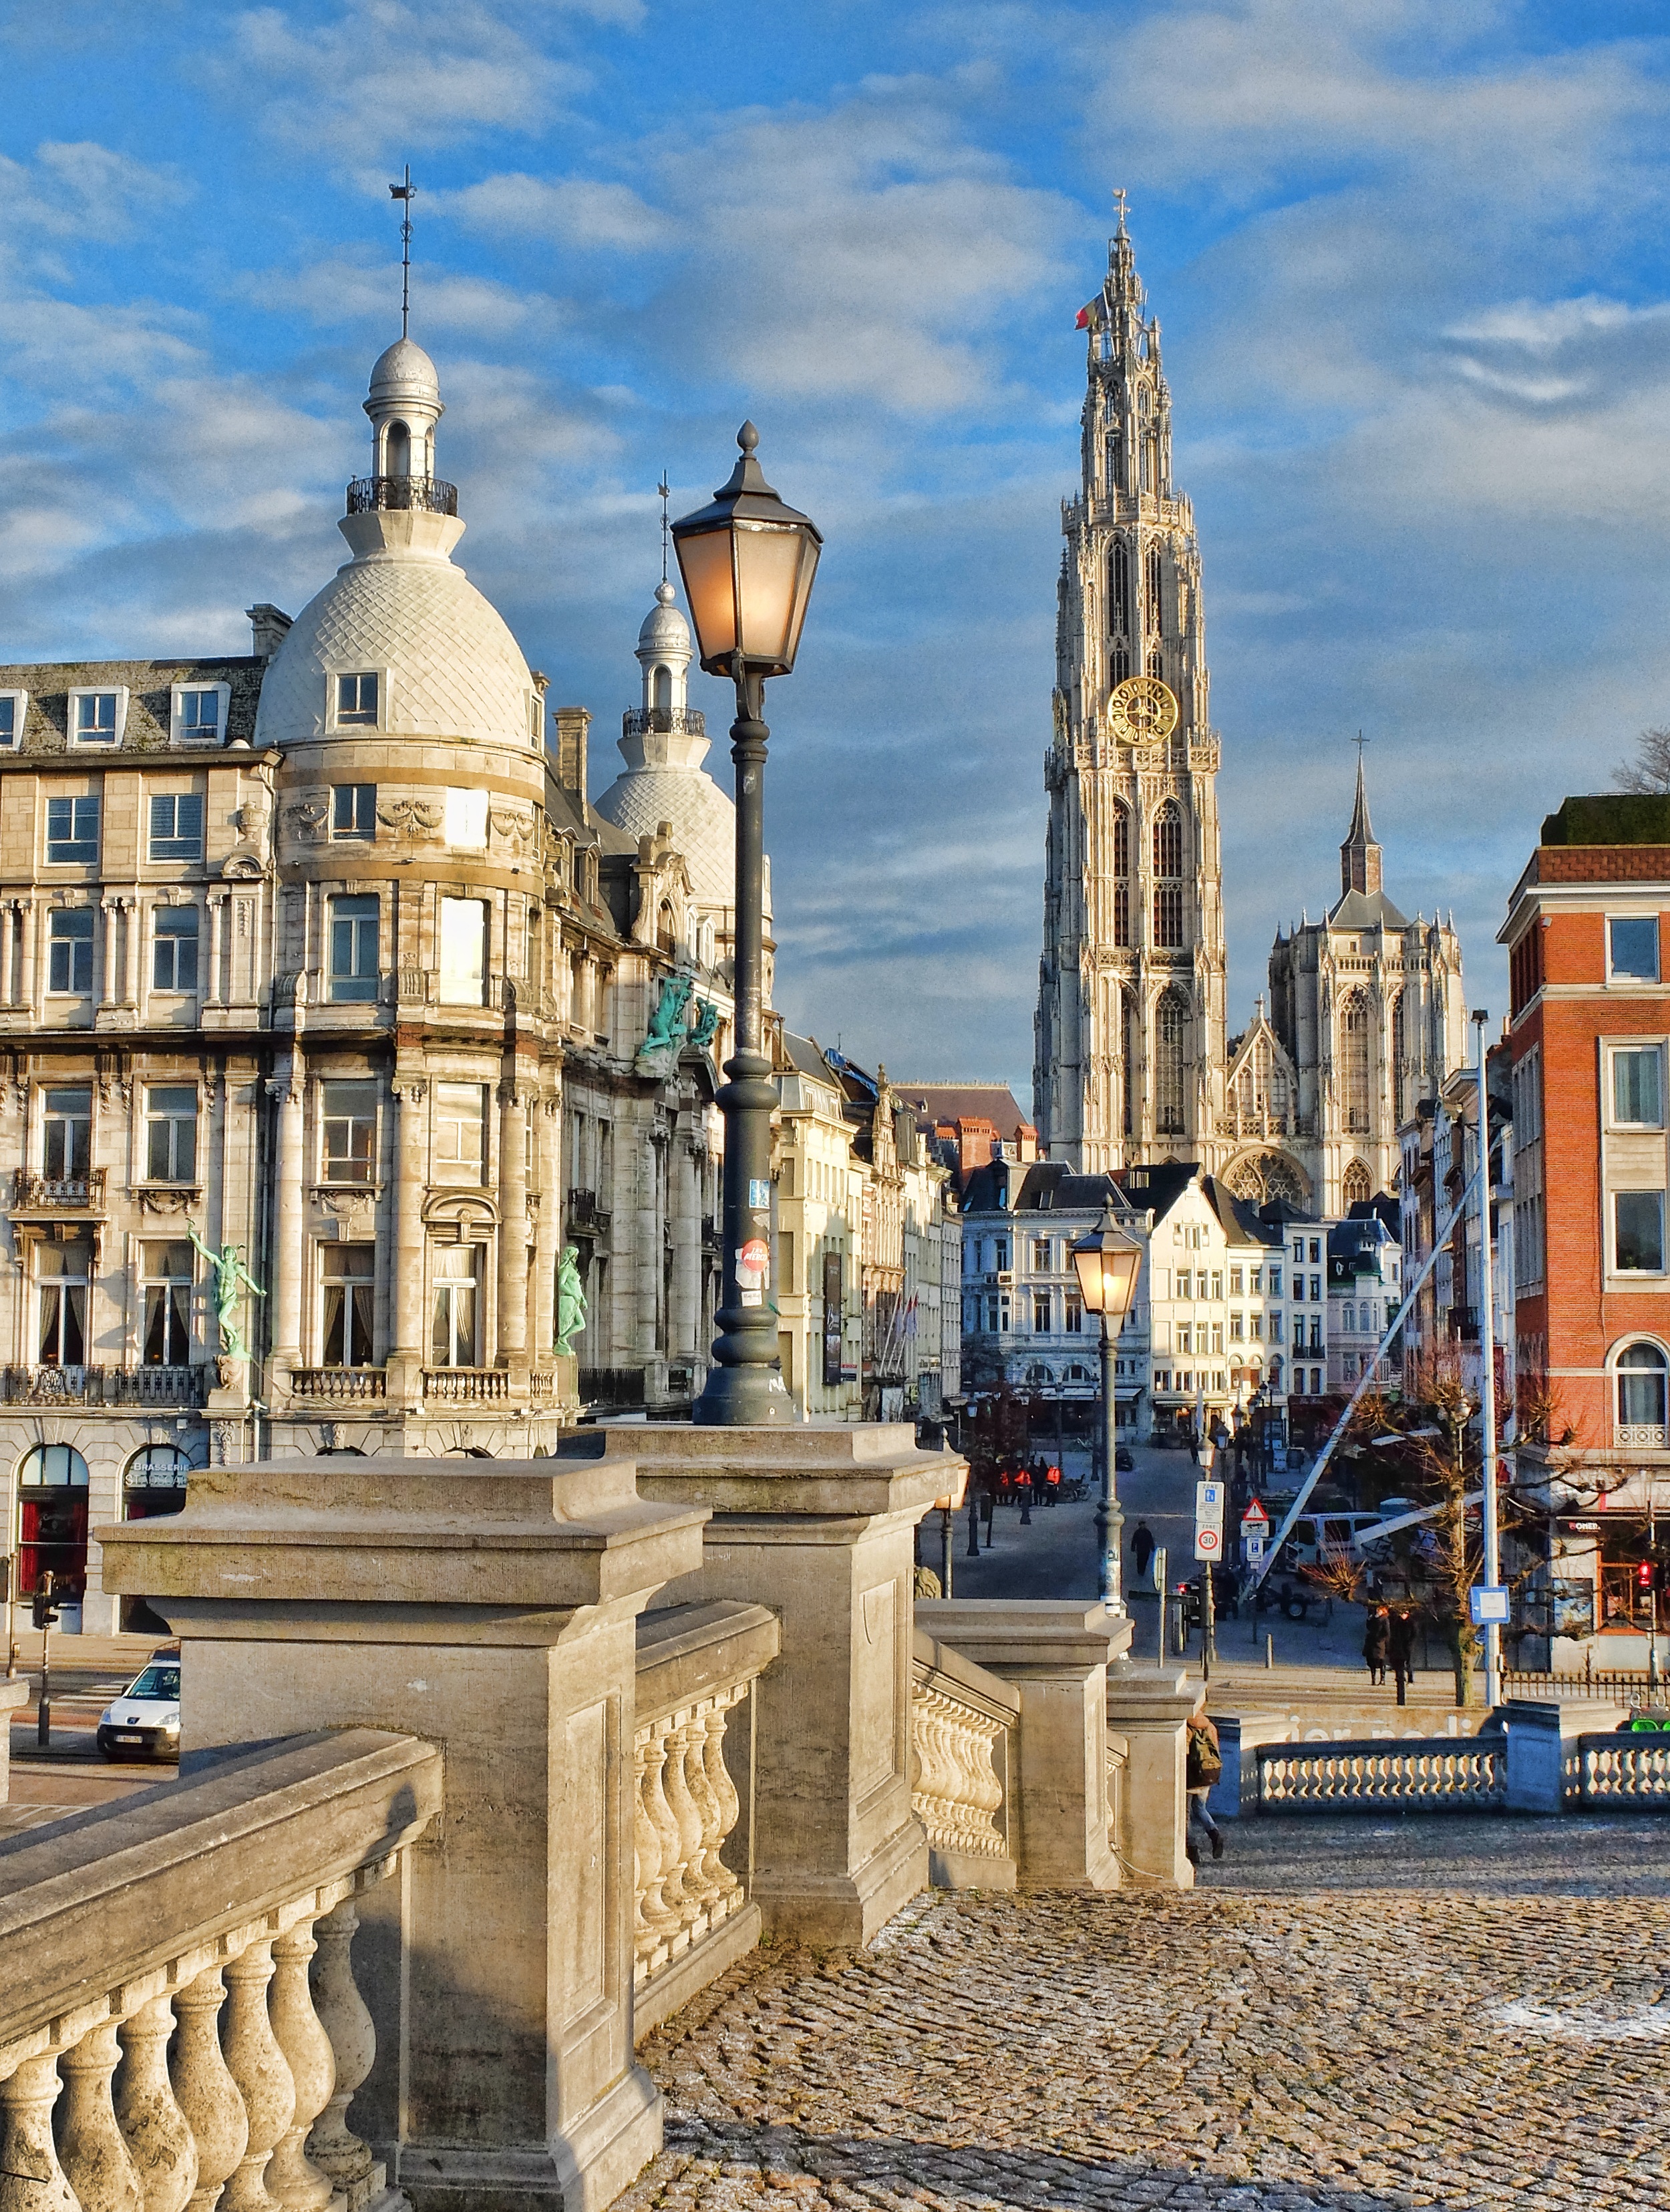
architecture, street, air, town, building, palace, city, cityscape, downtown, tower, plaza, landmark, church, cathedral, tourism, place of worship, historic building, old town, buildings, town square, historical, antwerp, metropolis, historic buildings, urban area, ancient history, human settlement, suikerrui